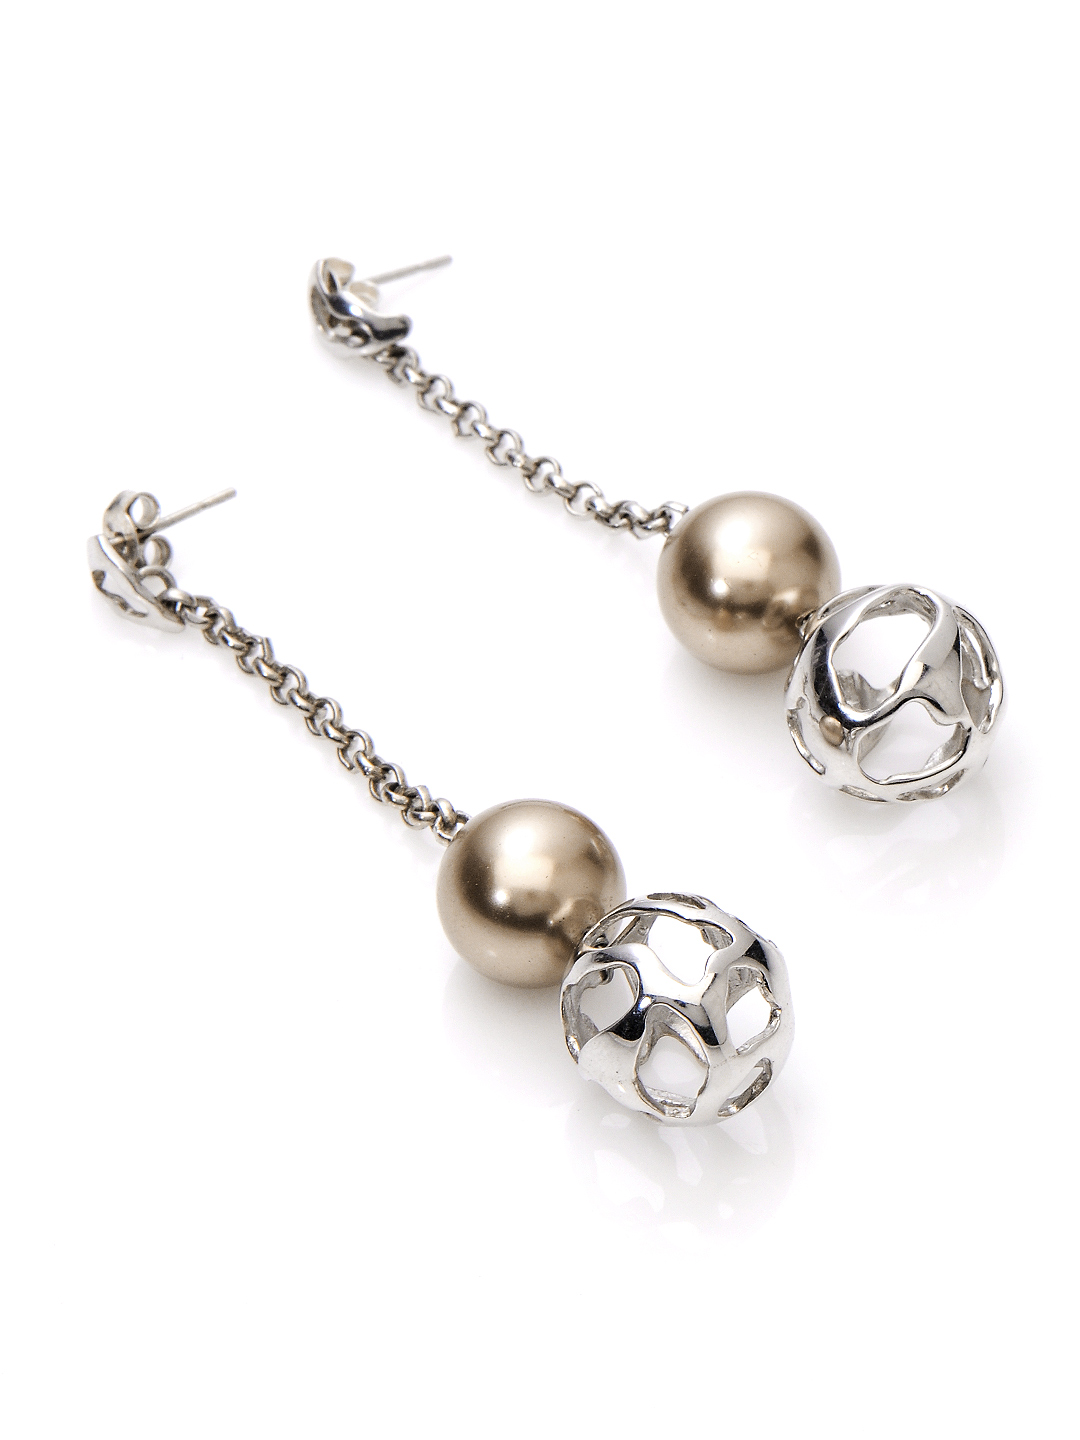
Lencia Sterling Silver Earrings
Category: Accessories / Jewellery / Earrings
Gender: Women
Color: Silver
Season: Fall 2012
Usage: Casual